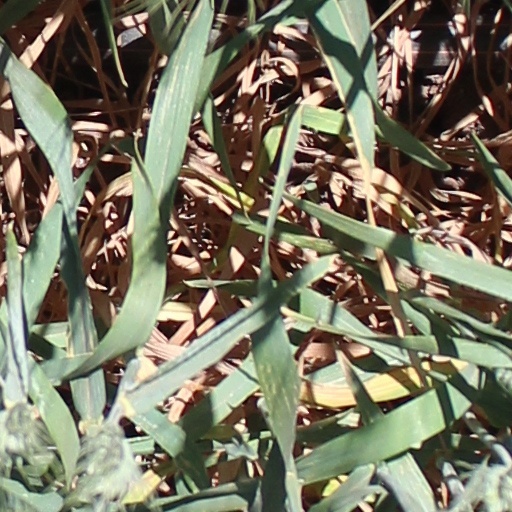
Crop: wheat